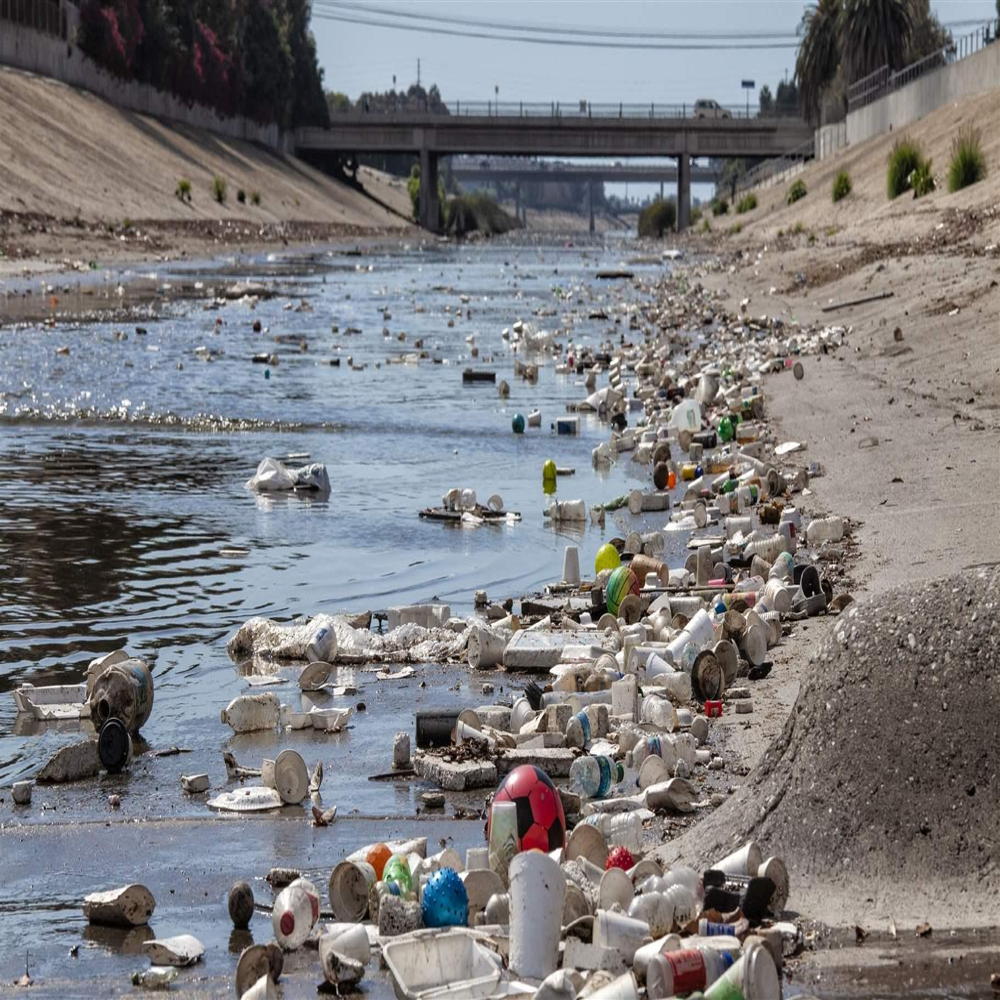
Body of water present: yes
Land polluted: no
Water polluted: yes
Pollution percentage: 20%